History of rail transport

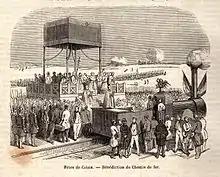
Catholic priests bless a railway engine in Calais, 1848

The success of the Stockton and Darlington encouraged the rich investors in the rapidly industrialising North West of England to embark upon a project to link the rich cotton manufacturing town of Manchester with the thriving port of Liverpool. The Liverpool and Manchester Railway was the first modern railway, in that both the goods and passenger traffic were operated by scheduled or timetabled locomotive hauled trains. When it was built, there was serious doubt that locomotives could maintain a regular service over the distance involved. A widely reported competition was held in 1829 called the Rainhill Trials, to find the most suitable steam engine to haul the trains. A number of locomotives were entered, including "Novelty", "Perseverance" and "Sans Pareil". The winner was Stephenson's Rocket, which steamed better because of its multi-tubular boiler (suggested by Henry Booth, a director of the railway company).